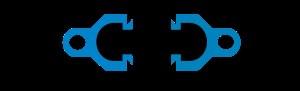
L’essai de force-ductilité est un essai de laboratoire qui permet de déterminer l’aptitude d’un bitume modifié à résister à la traction, et à évaluer ainsi sa cohésivité. Il s'apparente à l'essai de ductilité, mais les indicateurs mesurés et les résultats obtenus ne sont pas les mêmes.
Le retour élastique d’un bitume modifié est un indicateur qui permet de caractériser la capacité du liant à retrouver ses caractéristiques géométriques d’origine à la suite d’une déformation. Il est déterminé à l’aide d’un essai de laboratoire utilisant un appareillage similaire à celui de l’essai de ductilité et celui de force-ductilité.
L’essai de ductilité, ou essai de traction sur haltère est un essai de laboratoire qui permet de déterminer l’aptitude d’un liant bitumineux à résister à la traction, à savoir à évaluer sa cohésivité